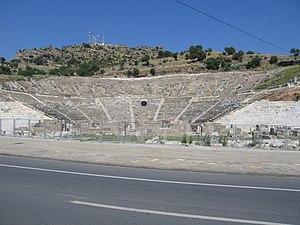
Théâtre d'Halicarnasse à Bodrum, Turquie
Halicarnasse est une ancienne ville d'Anatolie sur la mer Égée, dans l'ancienne province de Carie, actuellement sous le nom de Bodrum, au sud-ouest de la Turquie.